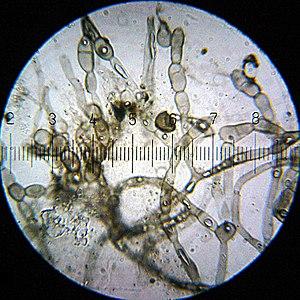
La résistance à la pourriture est la condition de conservation ou de protection, par un procédé ou un traitement des matériaux utilisés dans l'industrie de fabrication ou de production pour éviter la biodégradation et la décomposition chimique. La décomposition est un facteur dans lequel la matière organique se décompose avec le temps. Elle est généralement causée par des champignons ou des moisissures.